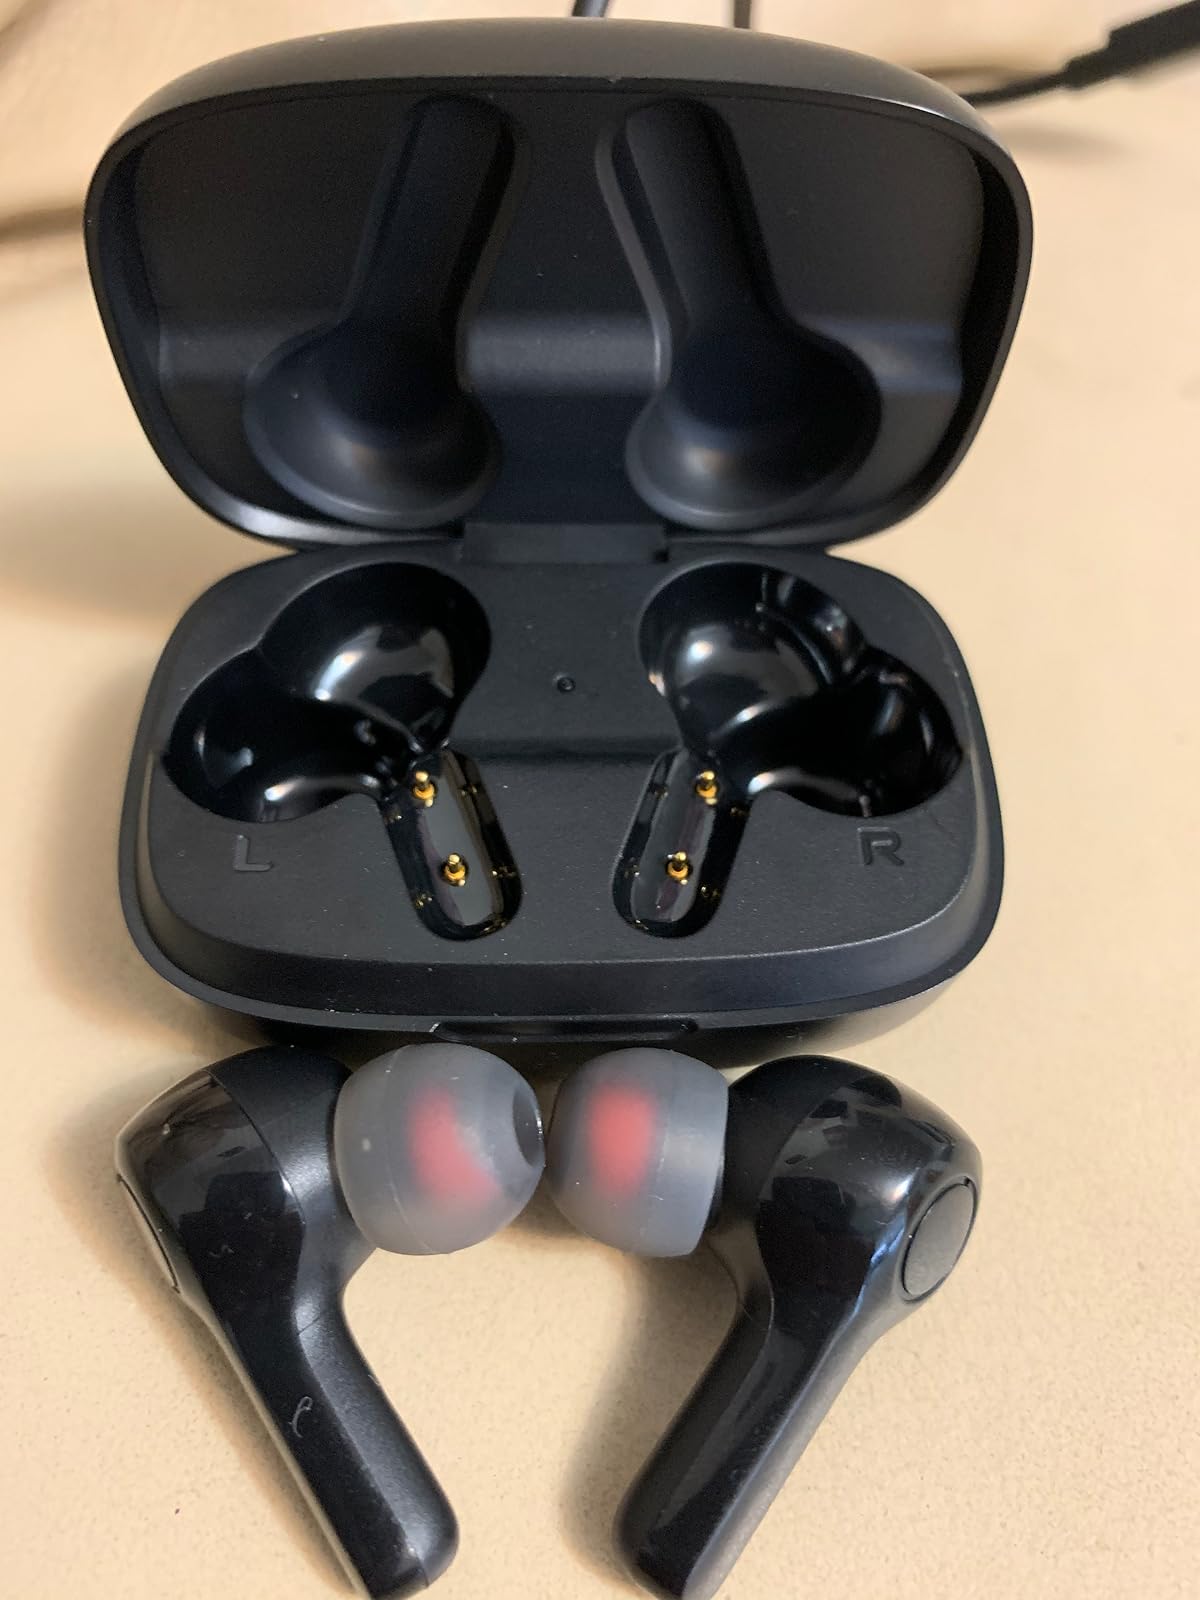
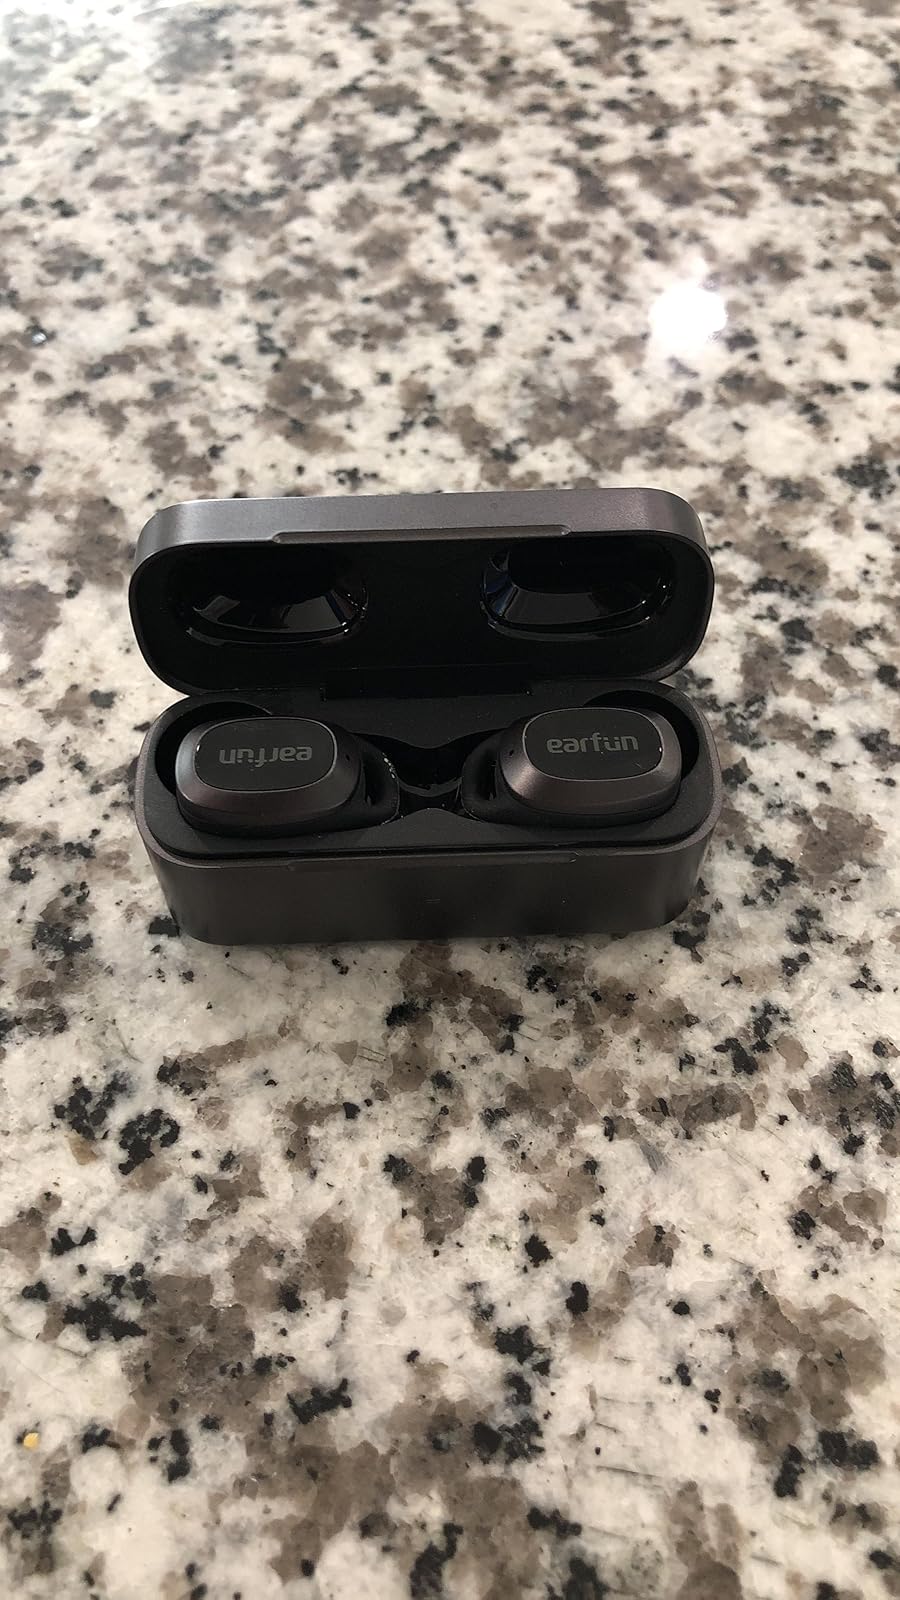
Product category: earbuds
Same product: no